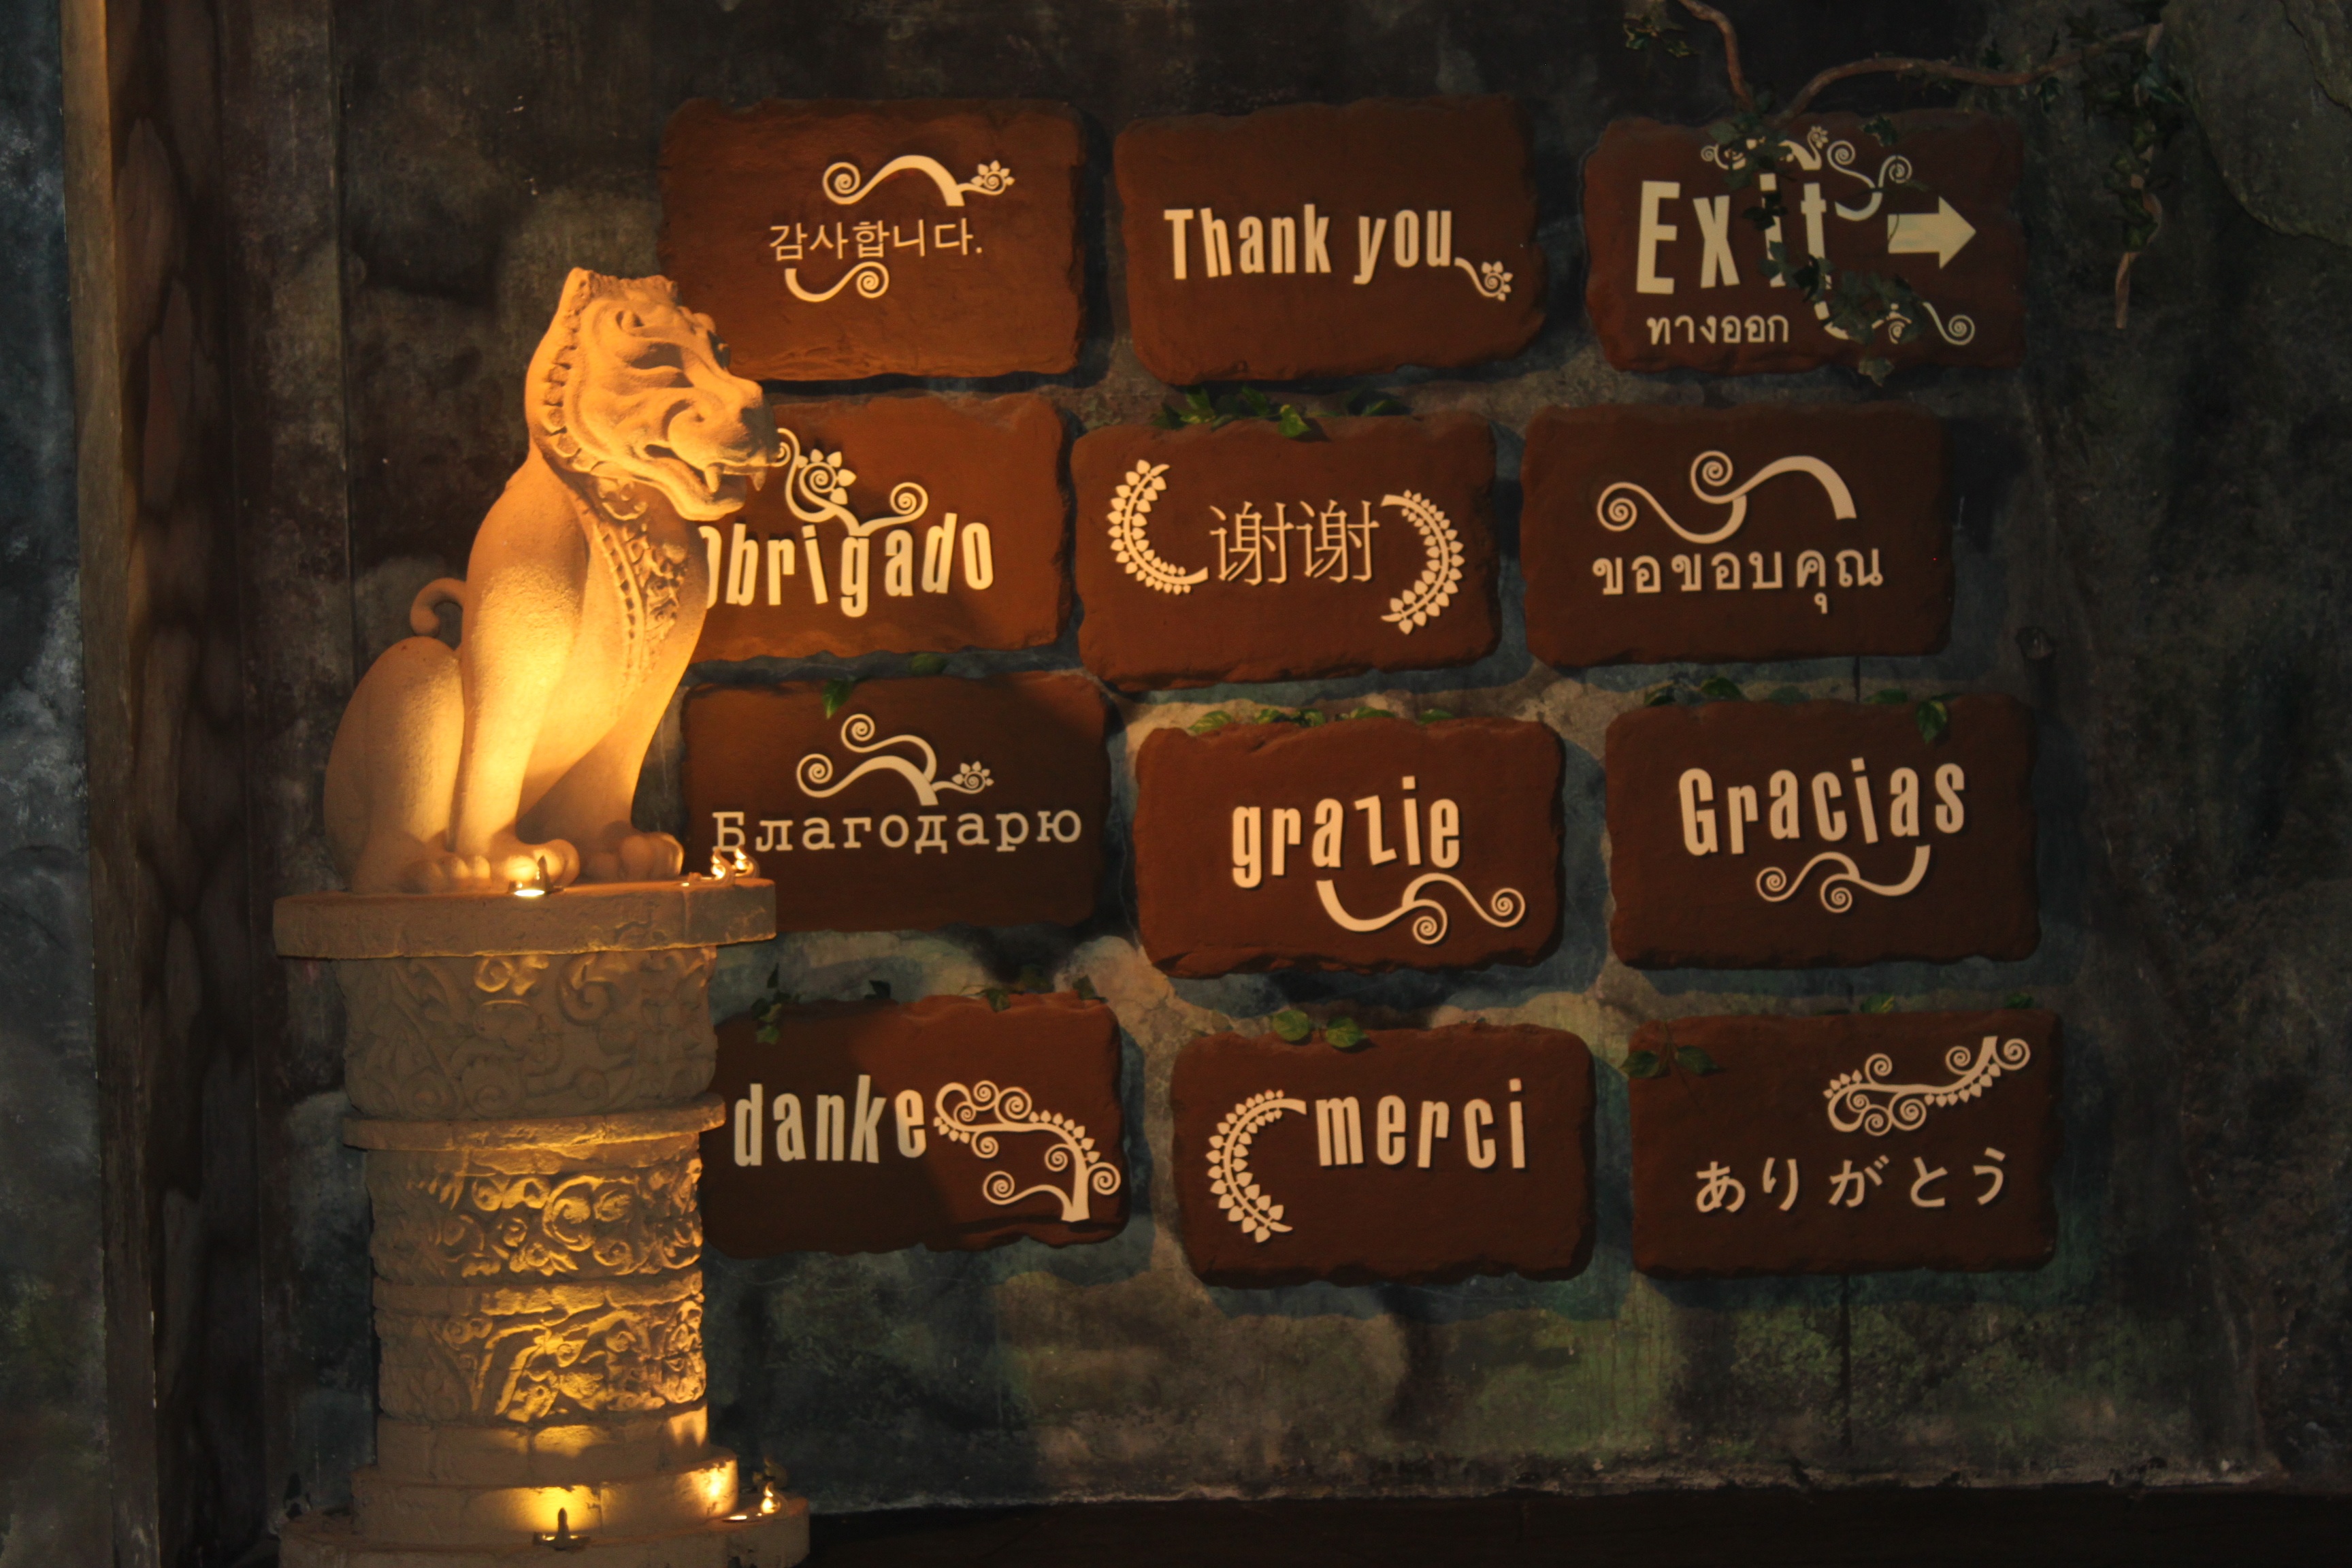
number, font, screenshot